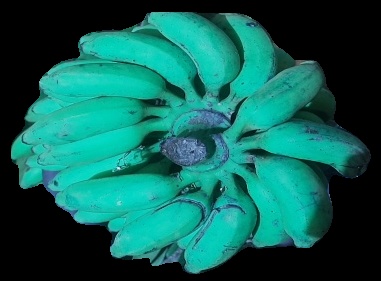
Variety: elakki-bale
Grade: grade3